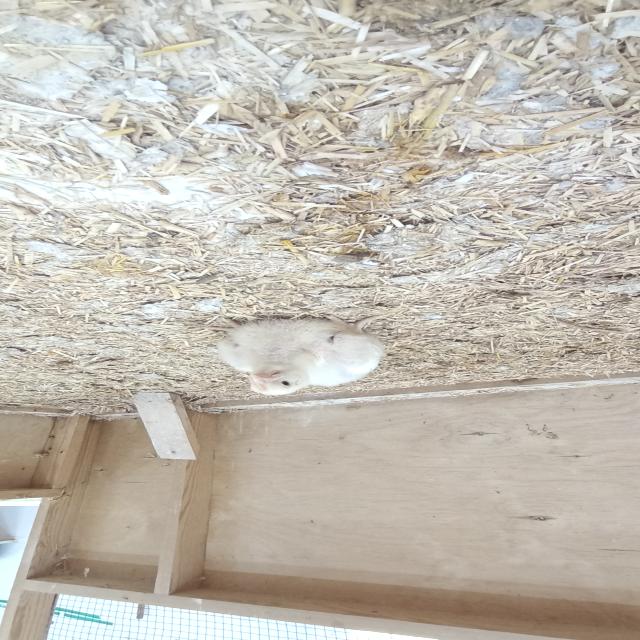
Weight: 534 g